Daniel Gibbs

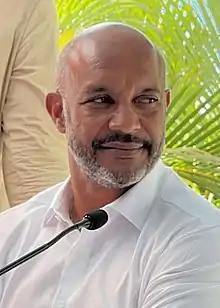
Gibbs in March 2022

Daniel Gibbs (born 8 January 1968 in Saint-Martin) is a French Saint-Martinois politician.